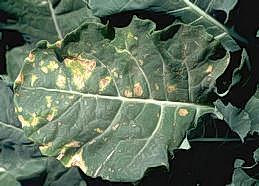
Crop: unknown
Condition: broccoli_broccoli_downy_mildew